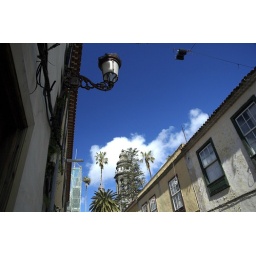
Typical street lamp in La Laguna